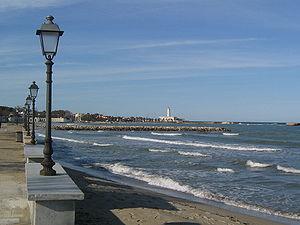
Le phare de Lecce ou phare de la pointe San Cataldo de Lecce est un phare situé à l'est de la plage de Punta San Cataldo di Lecce sur la péninsule de Salento à 12 km de Lecce, dans la région des Pouilles en Italie. Il est géré par la Marina Militare.